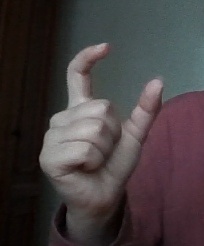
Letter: nun